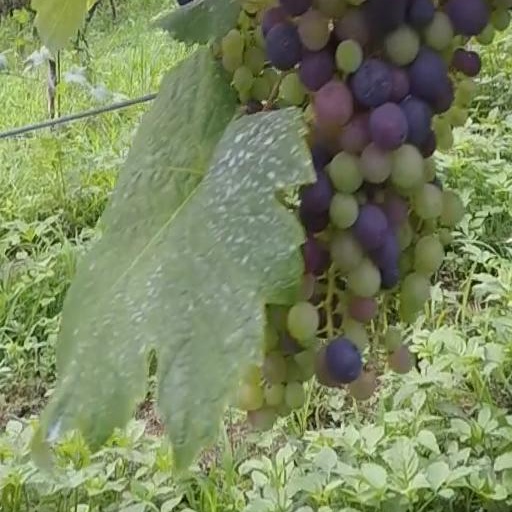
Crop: grape